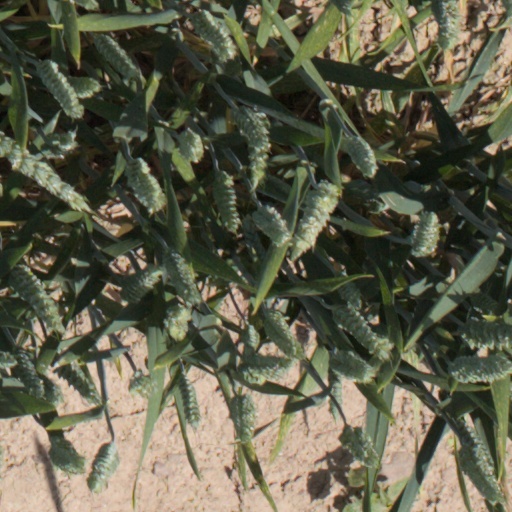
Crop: wheat